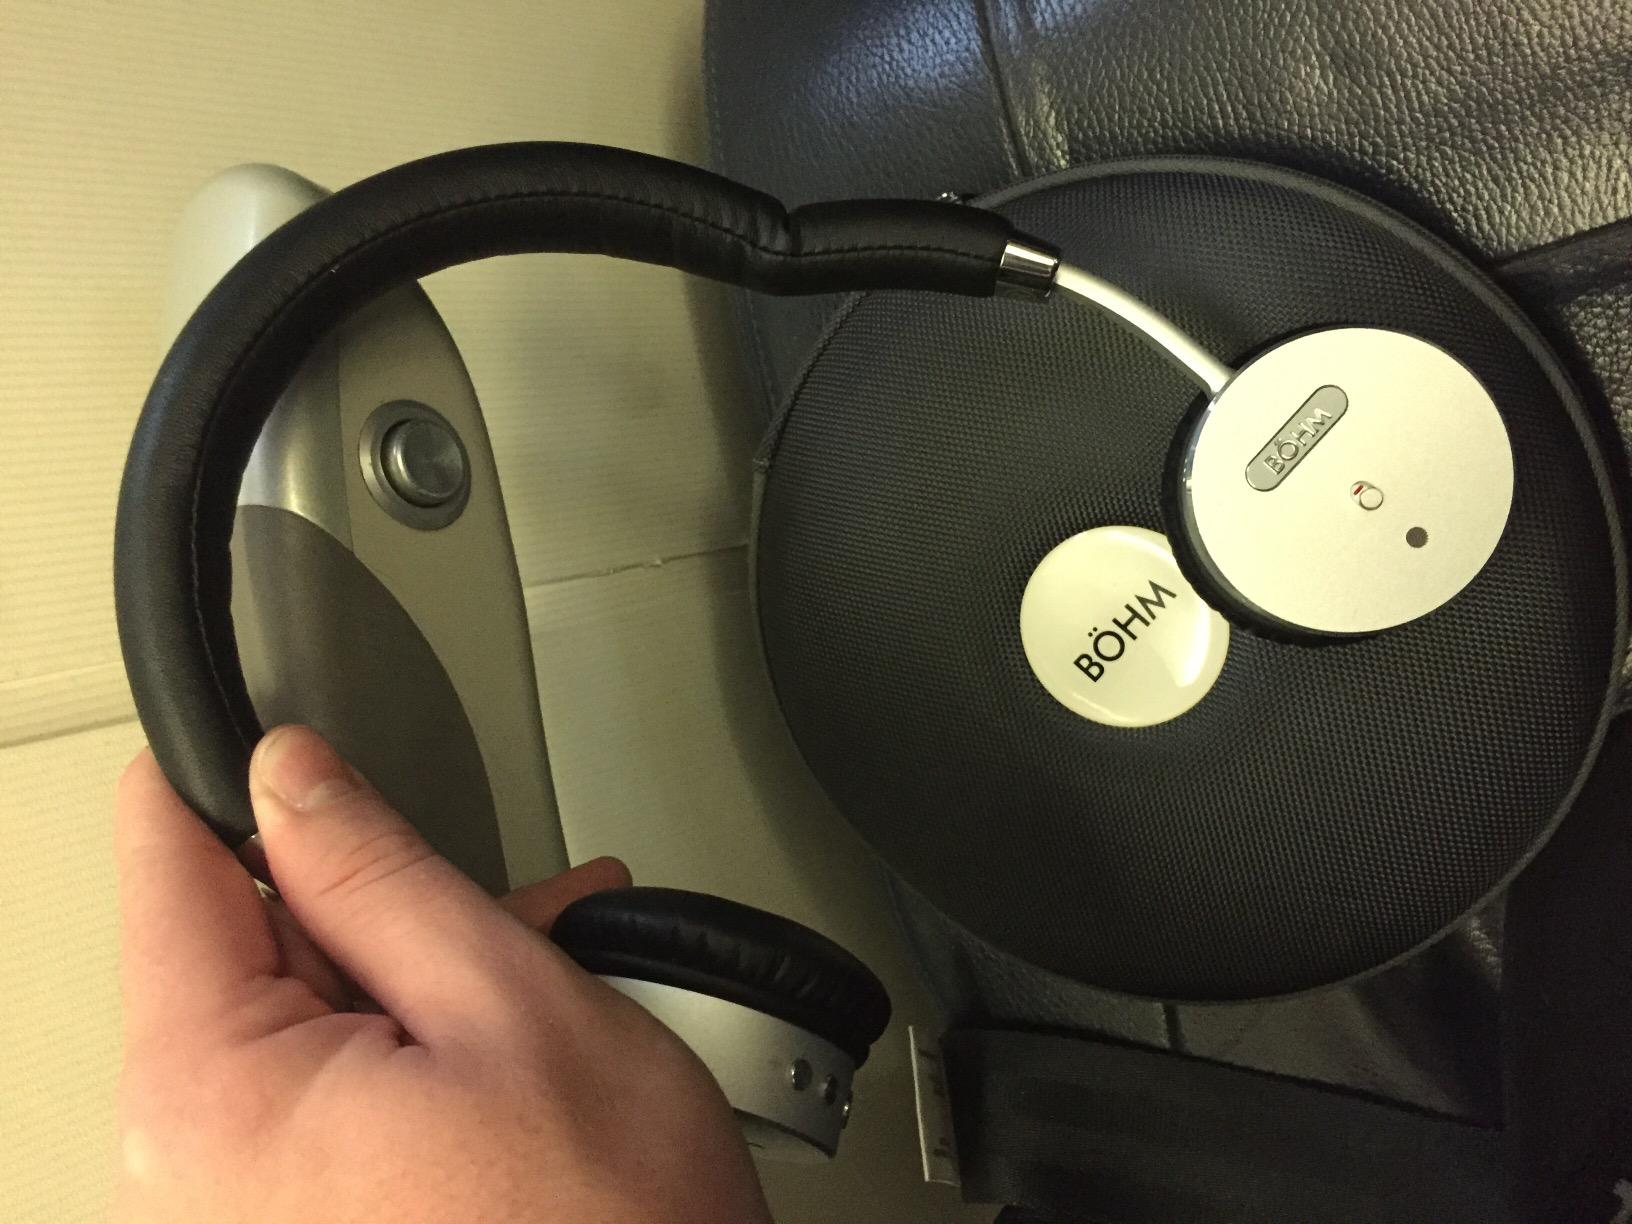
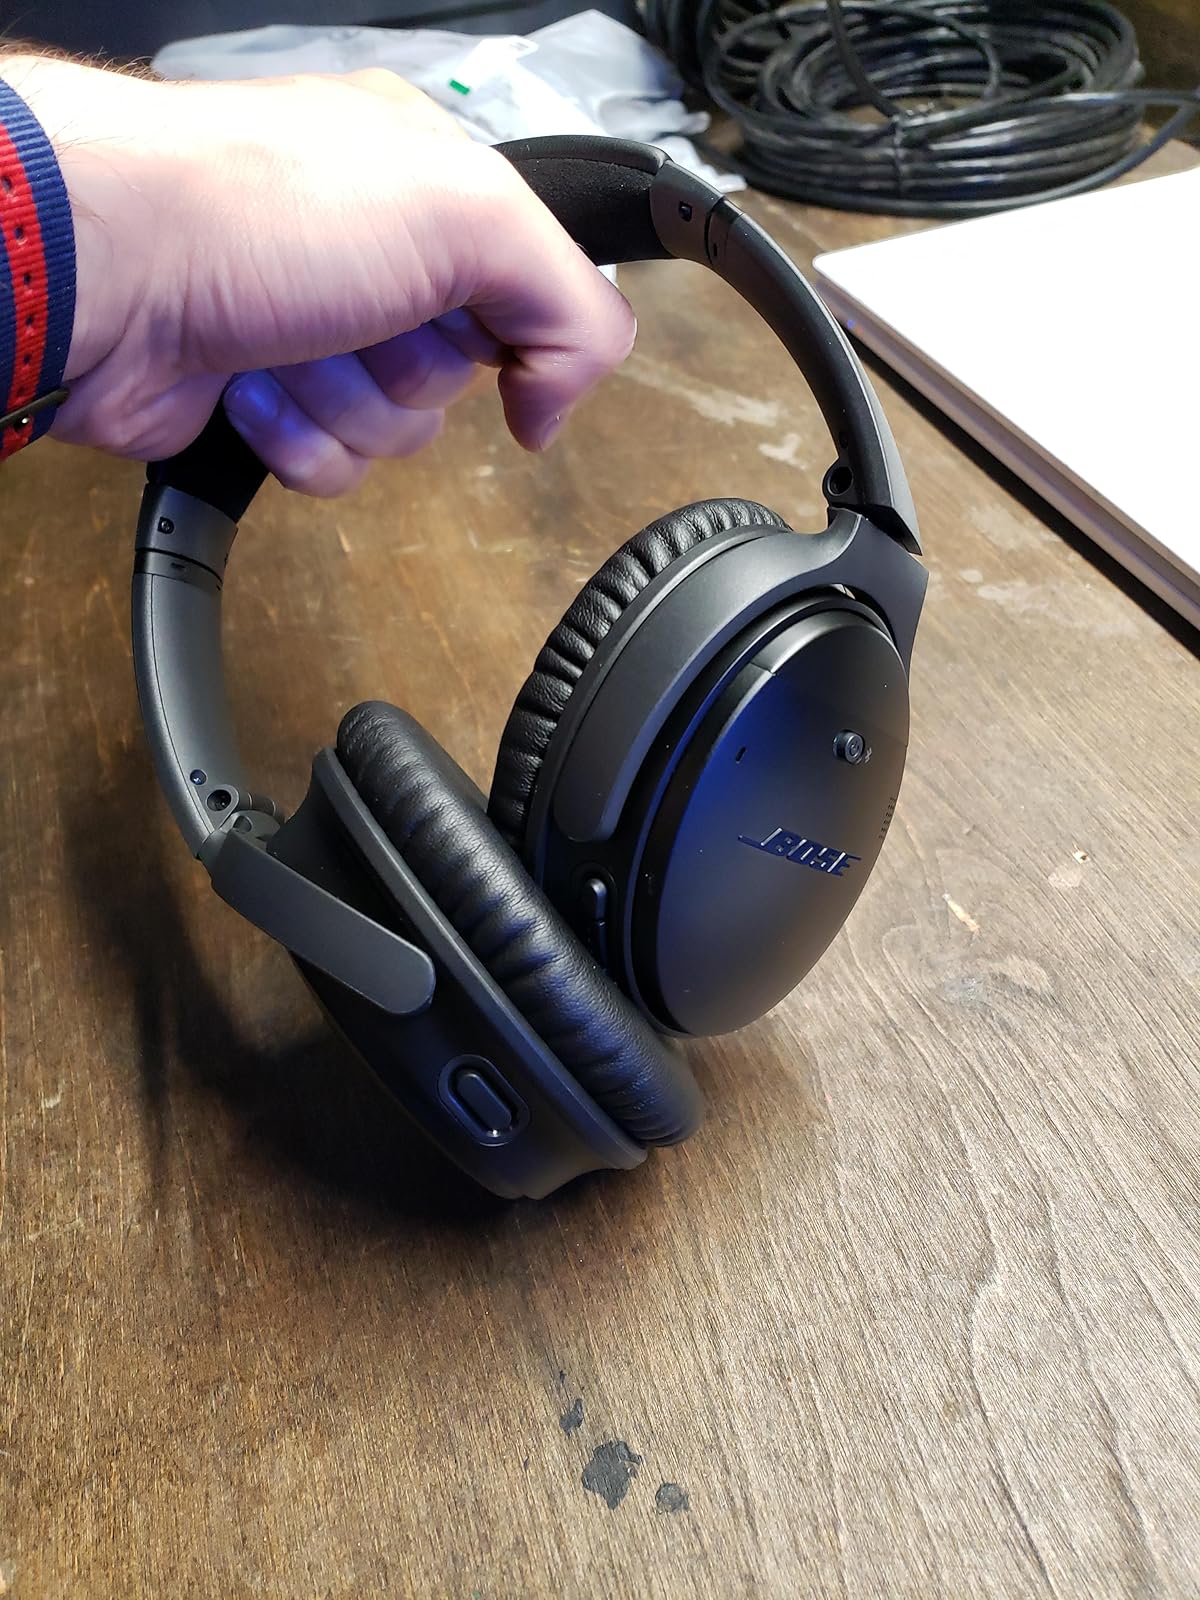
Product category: headphones
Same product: no